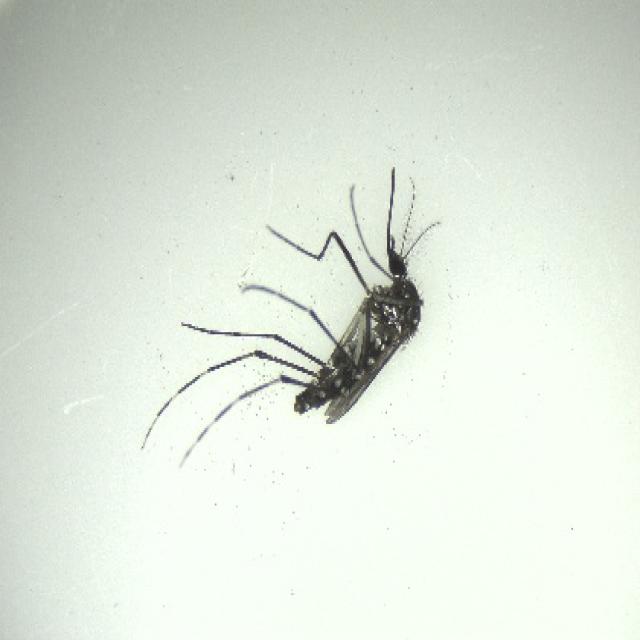
Species: aedes_albopictus